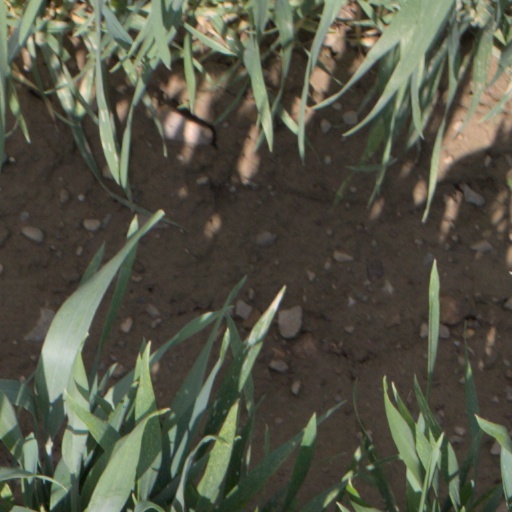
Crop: wheat